Beirut derby

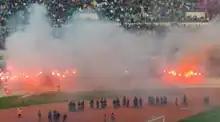
Ansar fans at the Camille Chamoun Sports City Stadium during a Beirut derby in 2018

On 24 April 2021, the Beirut derby was once again decisive for the fate of the title, as both sides were leading the table, with Ansar having a two-point advantage over Nejmeh. The game, which was played at the Fouad Chehab Stadium in Jounieh, saw Ansar win 2–1 and win the title, in a match that saw nine yellow cards being issued. The two teams had already played each other in the last matchday of the season three times in decisive title-deciding games, in 2005, 2006, and 2008, all ending in draws. Ansar won their first league title since 2007, and their 14th overall, a domestic record. Over 15,000 Ansar fans gathered in front of the Beirut Municipal Stadium to celebrate their team's victory, despite there being preventive measures in place to combat the ongoing COVID-19 pandemic.